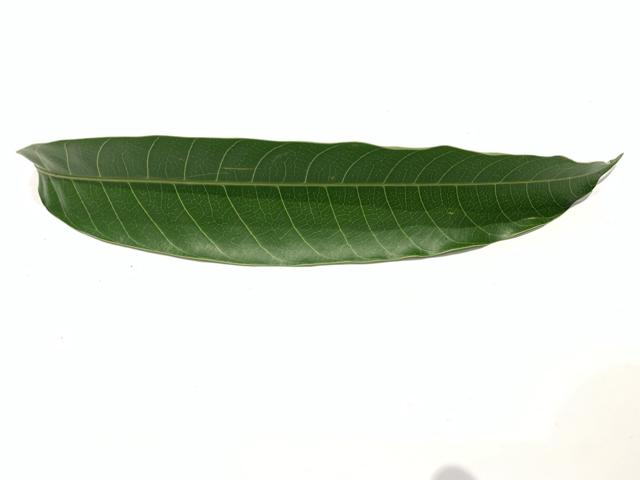
Mango leaf variety: Fazli